Inside Lara Roxx

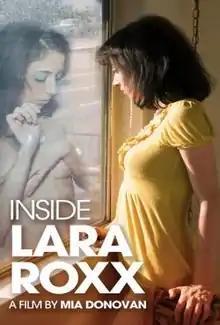
Theatrical release poster

Inside Lara Roxx is a 2011 EyeSteelFilm Canadian documentary film by Canadian film director Mia Donovan. It covers the circumstances of a 21-year-old Canadian woman Lara Roxx who in the Spring of 2004, left her hometown Montreal heading to Los Angeles to work in pornography. Within two months she contracted HIV after shooting an unprotected sex scene with two men. It was revealed that one of the two men, porn actor Darren James, was HIV positive. The film did well critically. In 2012, it was nominated for a Claude Jutra Award for Best Documentary.